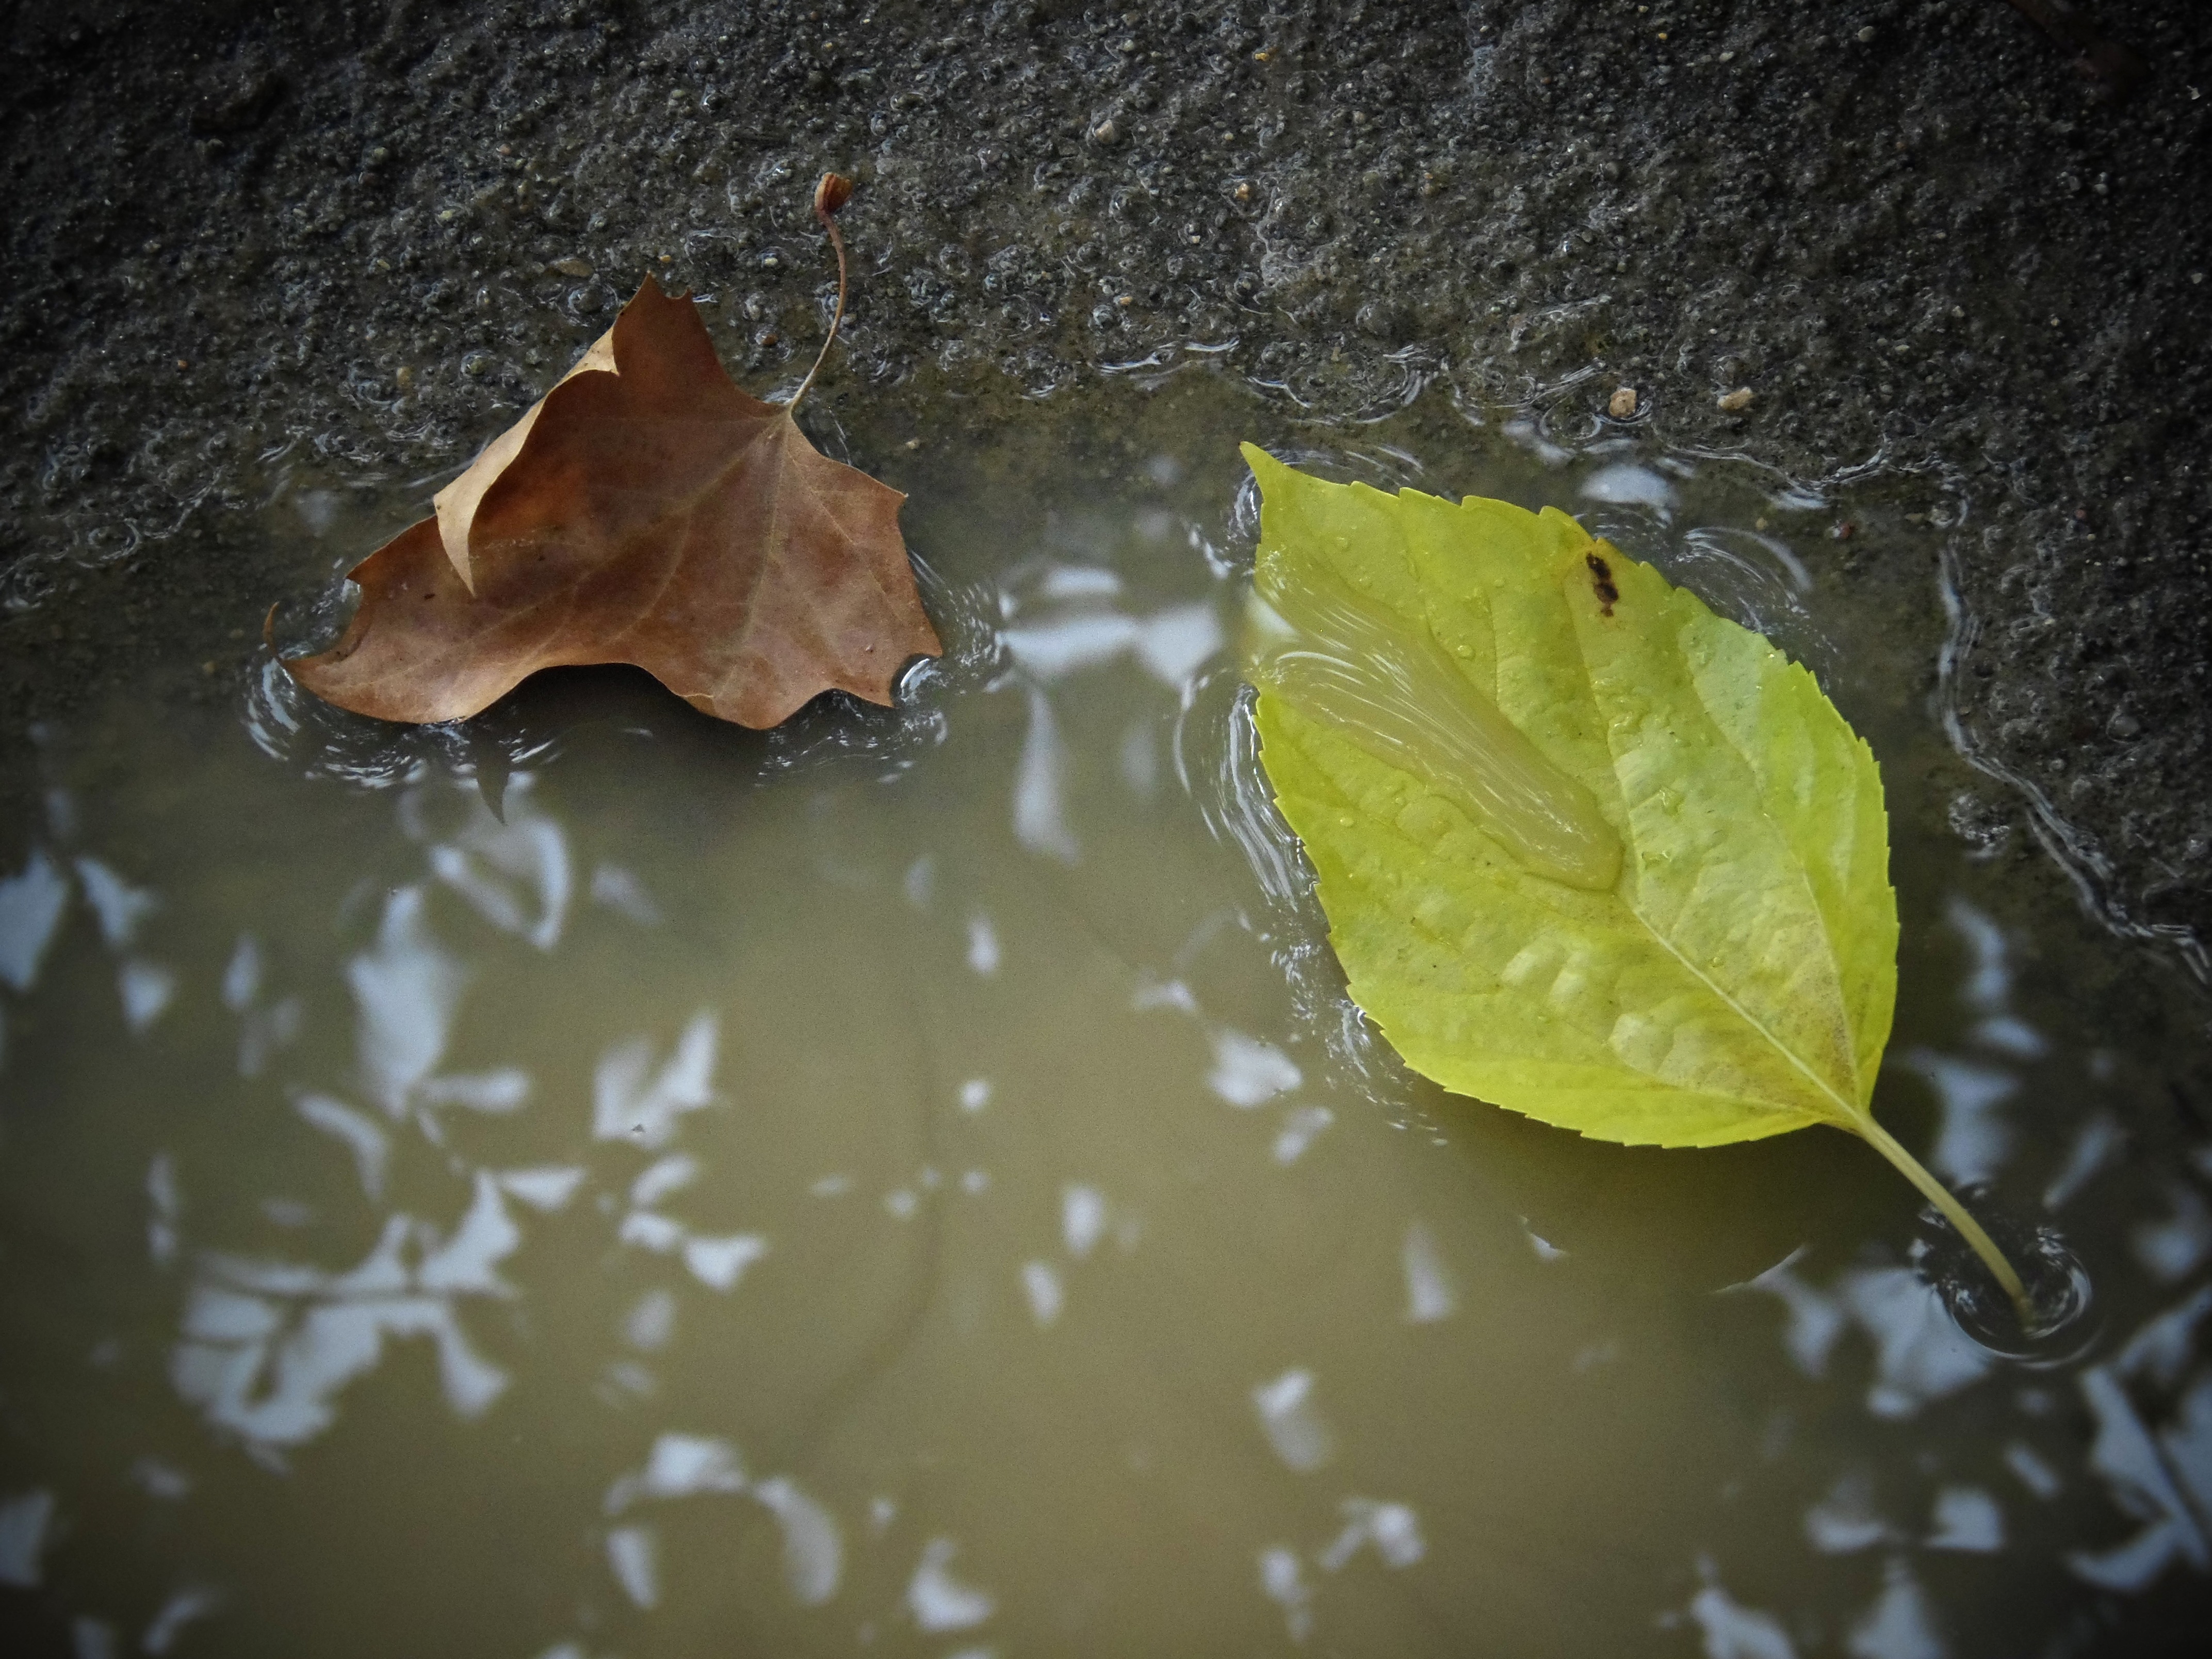
tree, water, nature, plant, sunset, leaf, flower, green, reflection, peaceful, autumn, yellow, flora, fauna, close up, leaves, autumn leaves, rainwater, macro photography